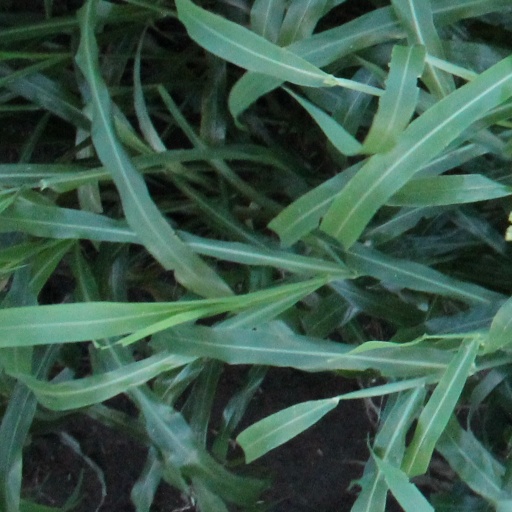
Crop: sorghum